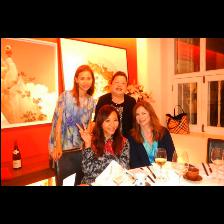
Label: Human